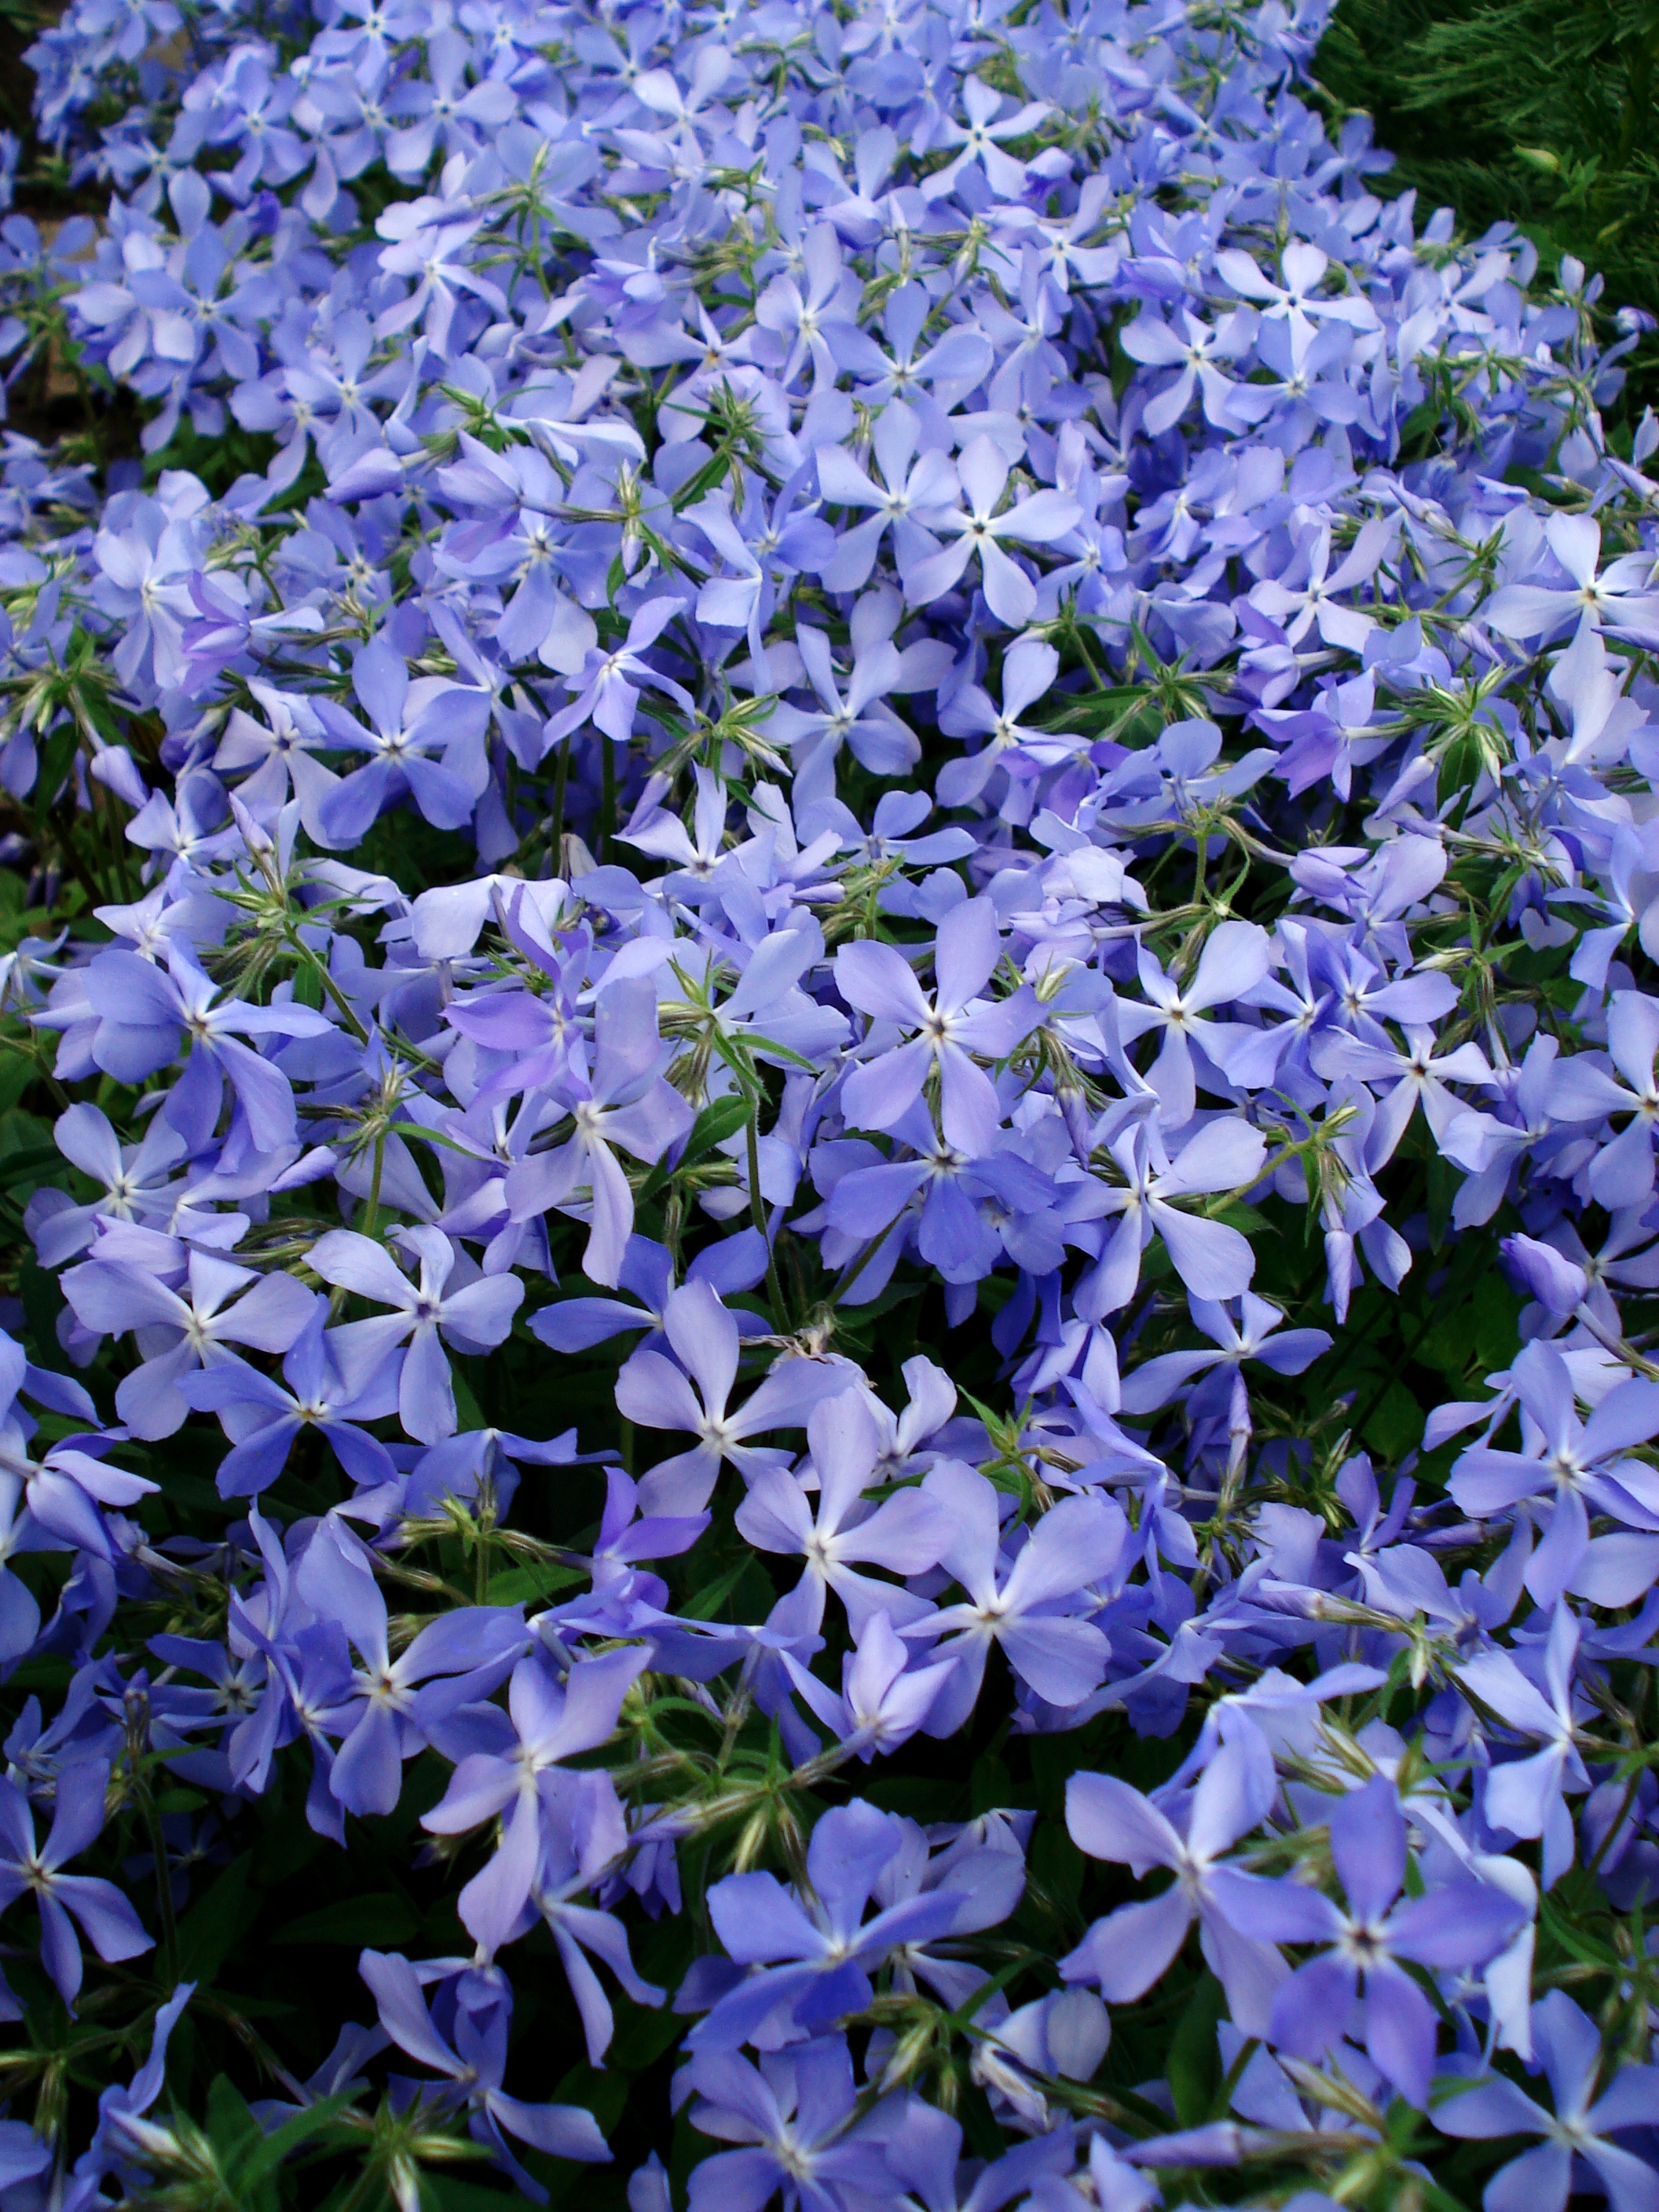
nature, plant, flower, purple, bloom, small, flora, flowers, purple flowers, beautiful, magenta, purple flower, spring flowers, spider flower, small flowers, blue flowers, flowering plant, bellflower family, annual plant, land plant